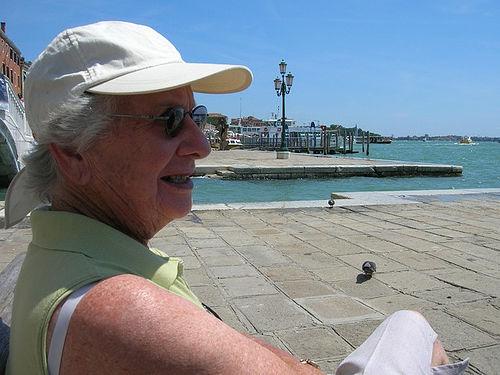
Weather: sun or clear